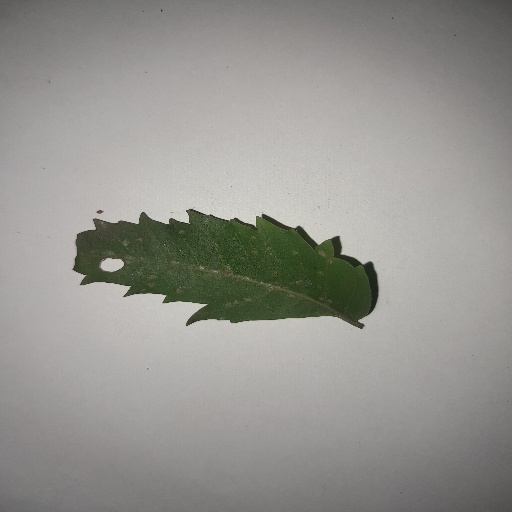
Species: Neem
Leaf condition: Shot Hole Leaf